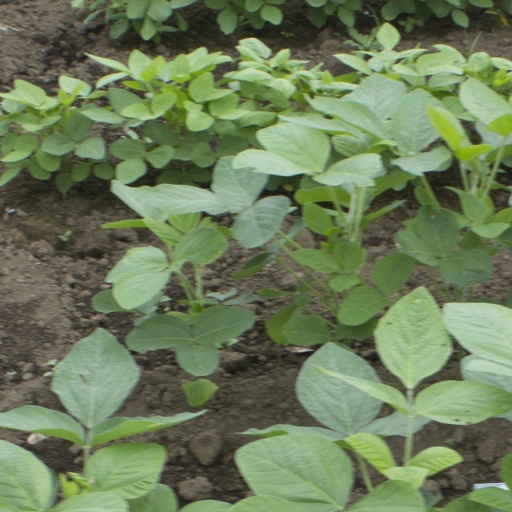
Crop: soybean